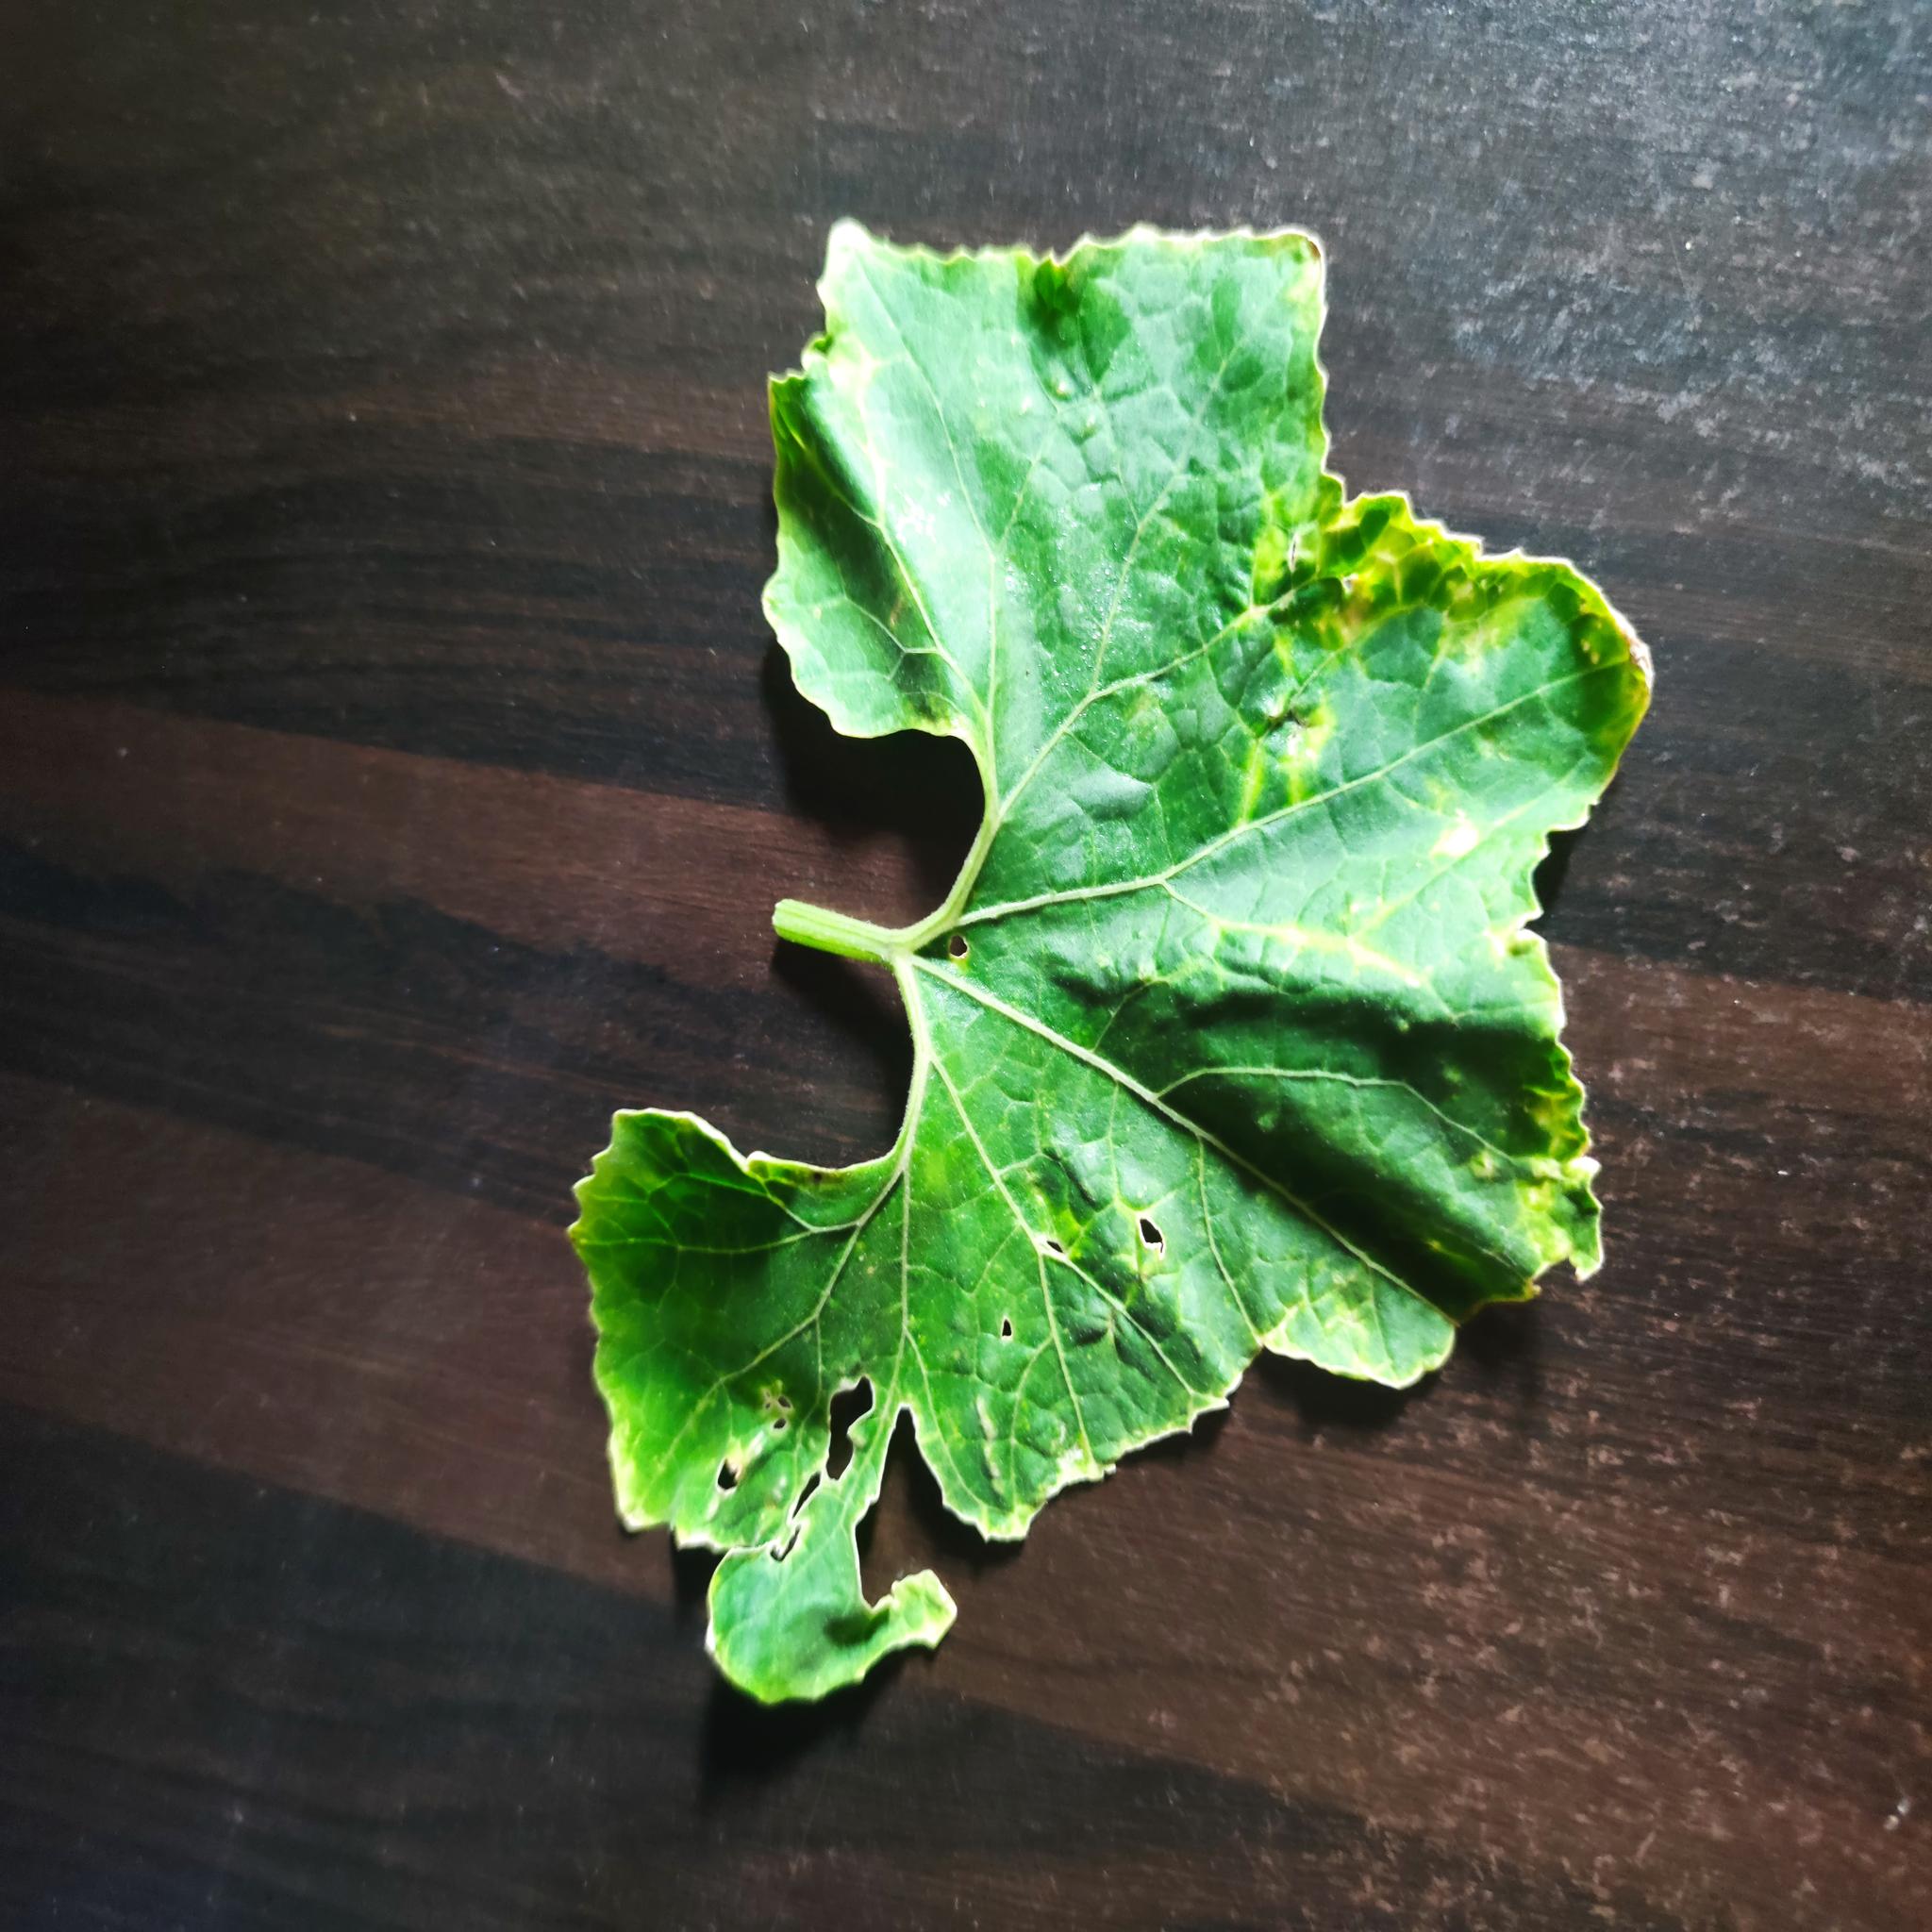
Label: Downy mildew